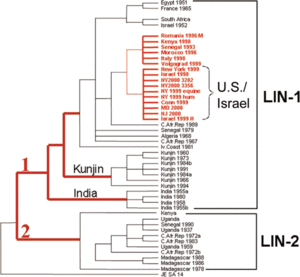
Le virus du Nil occidental est l'agent infectieux qui, chez l'humain, provoque la fièvre du Nil occidental. C'est un virus à ARN monocaténaire de polarité positive appartenant à la famille des Flaviviridae et au genre Flavivirus, qui comprend également le virus de la fièvre jaune, le virus de la dengue, le virus Zika et le virus de l'encéphalite japonaise. Il est présent à la fois dans les régions tropicales et les zones tempérées. Il est transmis par la piqûre de moustiques, notamment ceux du genre Culex. Les oiseaux forment son réservoir naturel, de sorte que ce virus circule normalement entre les oiseaux et les moustiques.